Sky position (RA, Dec in degrees): 323.762, -0.1708
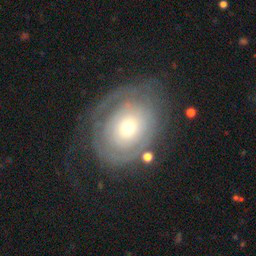
Galaxy morphology: Unbarred Tight Spiral Galaxies